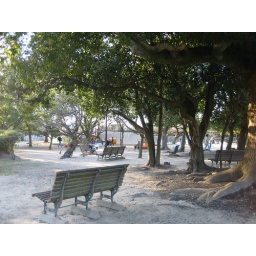
Bench under the Big tree with green leaves